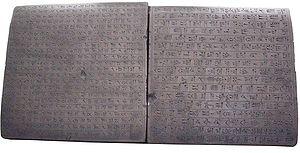
Xerxès Iᵉʳ, né vers 519 av. J.-C. et mort en 465 av. J.-C., est un grand roi perse, membre de la dynastie des Achéménides qui régnèrent sur un empire s'étendant de l'Indus à la mer Égée et du Syr-Daria au golfe Persique et au Nil, incluant ainsi l'Égypte antique durant la XXVIIᵉ dynastie. Manéthon l’appelle Xerxès le Grand et lui compte vingt-et-un ans de règne.
Persépolis, Parsa en vieux-persan, était une capitale de l’empire perse achéménide. Le site se trouve dans la plaine de Marvdasht, au pied de la montagne Kuh-e Rahmat, à environ 75 km au nord-est de la ville de Shiraz, province de Fars, Iran.